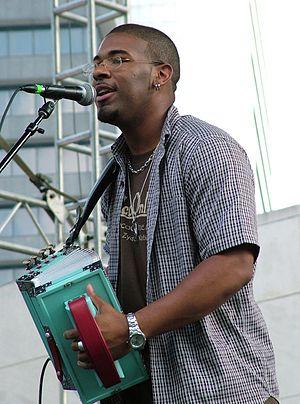
Chris Ardoin est un accordéoniste et un chanteur de zydeco. Il est l'un des jeunes artistes qui mélangé le zydeco traditionnel avec divers autres styles comme le hip-hop, le reggae et le R&B.